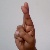
The image shows a hand gesture representing the letter 'R' in Indian Sign Language.